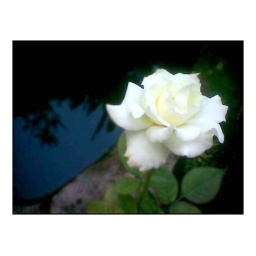
white rose in the evening, and reflecting water.